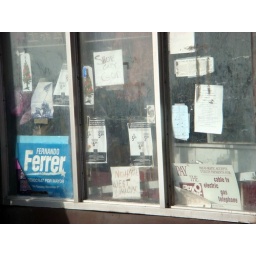
&amp;quot;Shoe Guy Gon&amp;quot; &amp;quot;NO HAVE WEST UNION&amp;quot; signs in a shop window in Flushing, NYC, January 2008